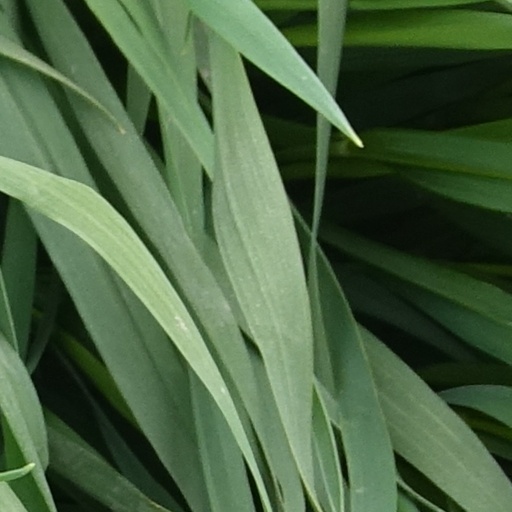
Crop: wheat